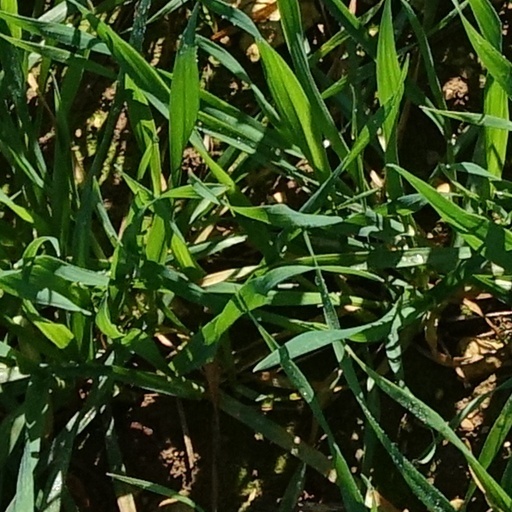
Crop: wheat